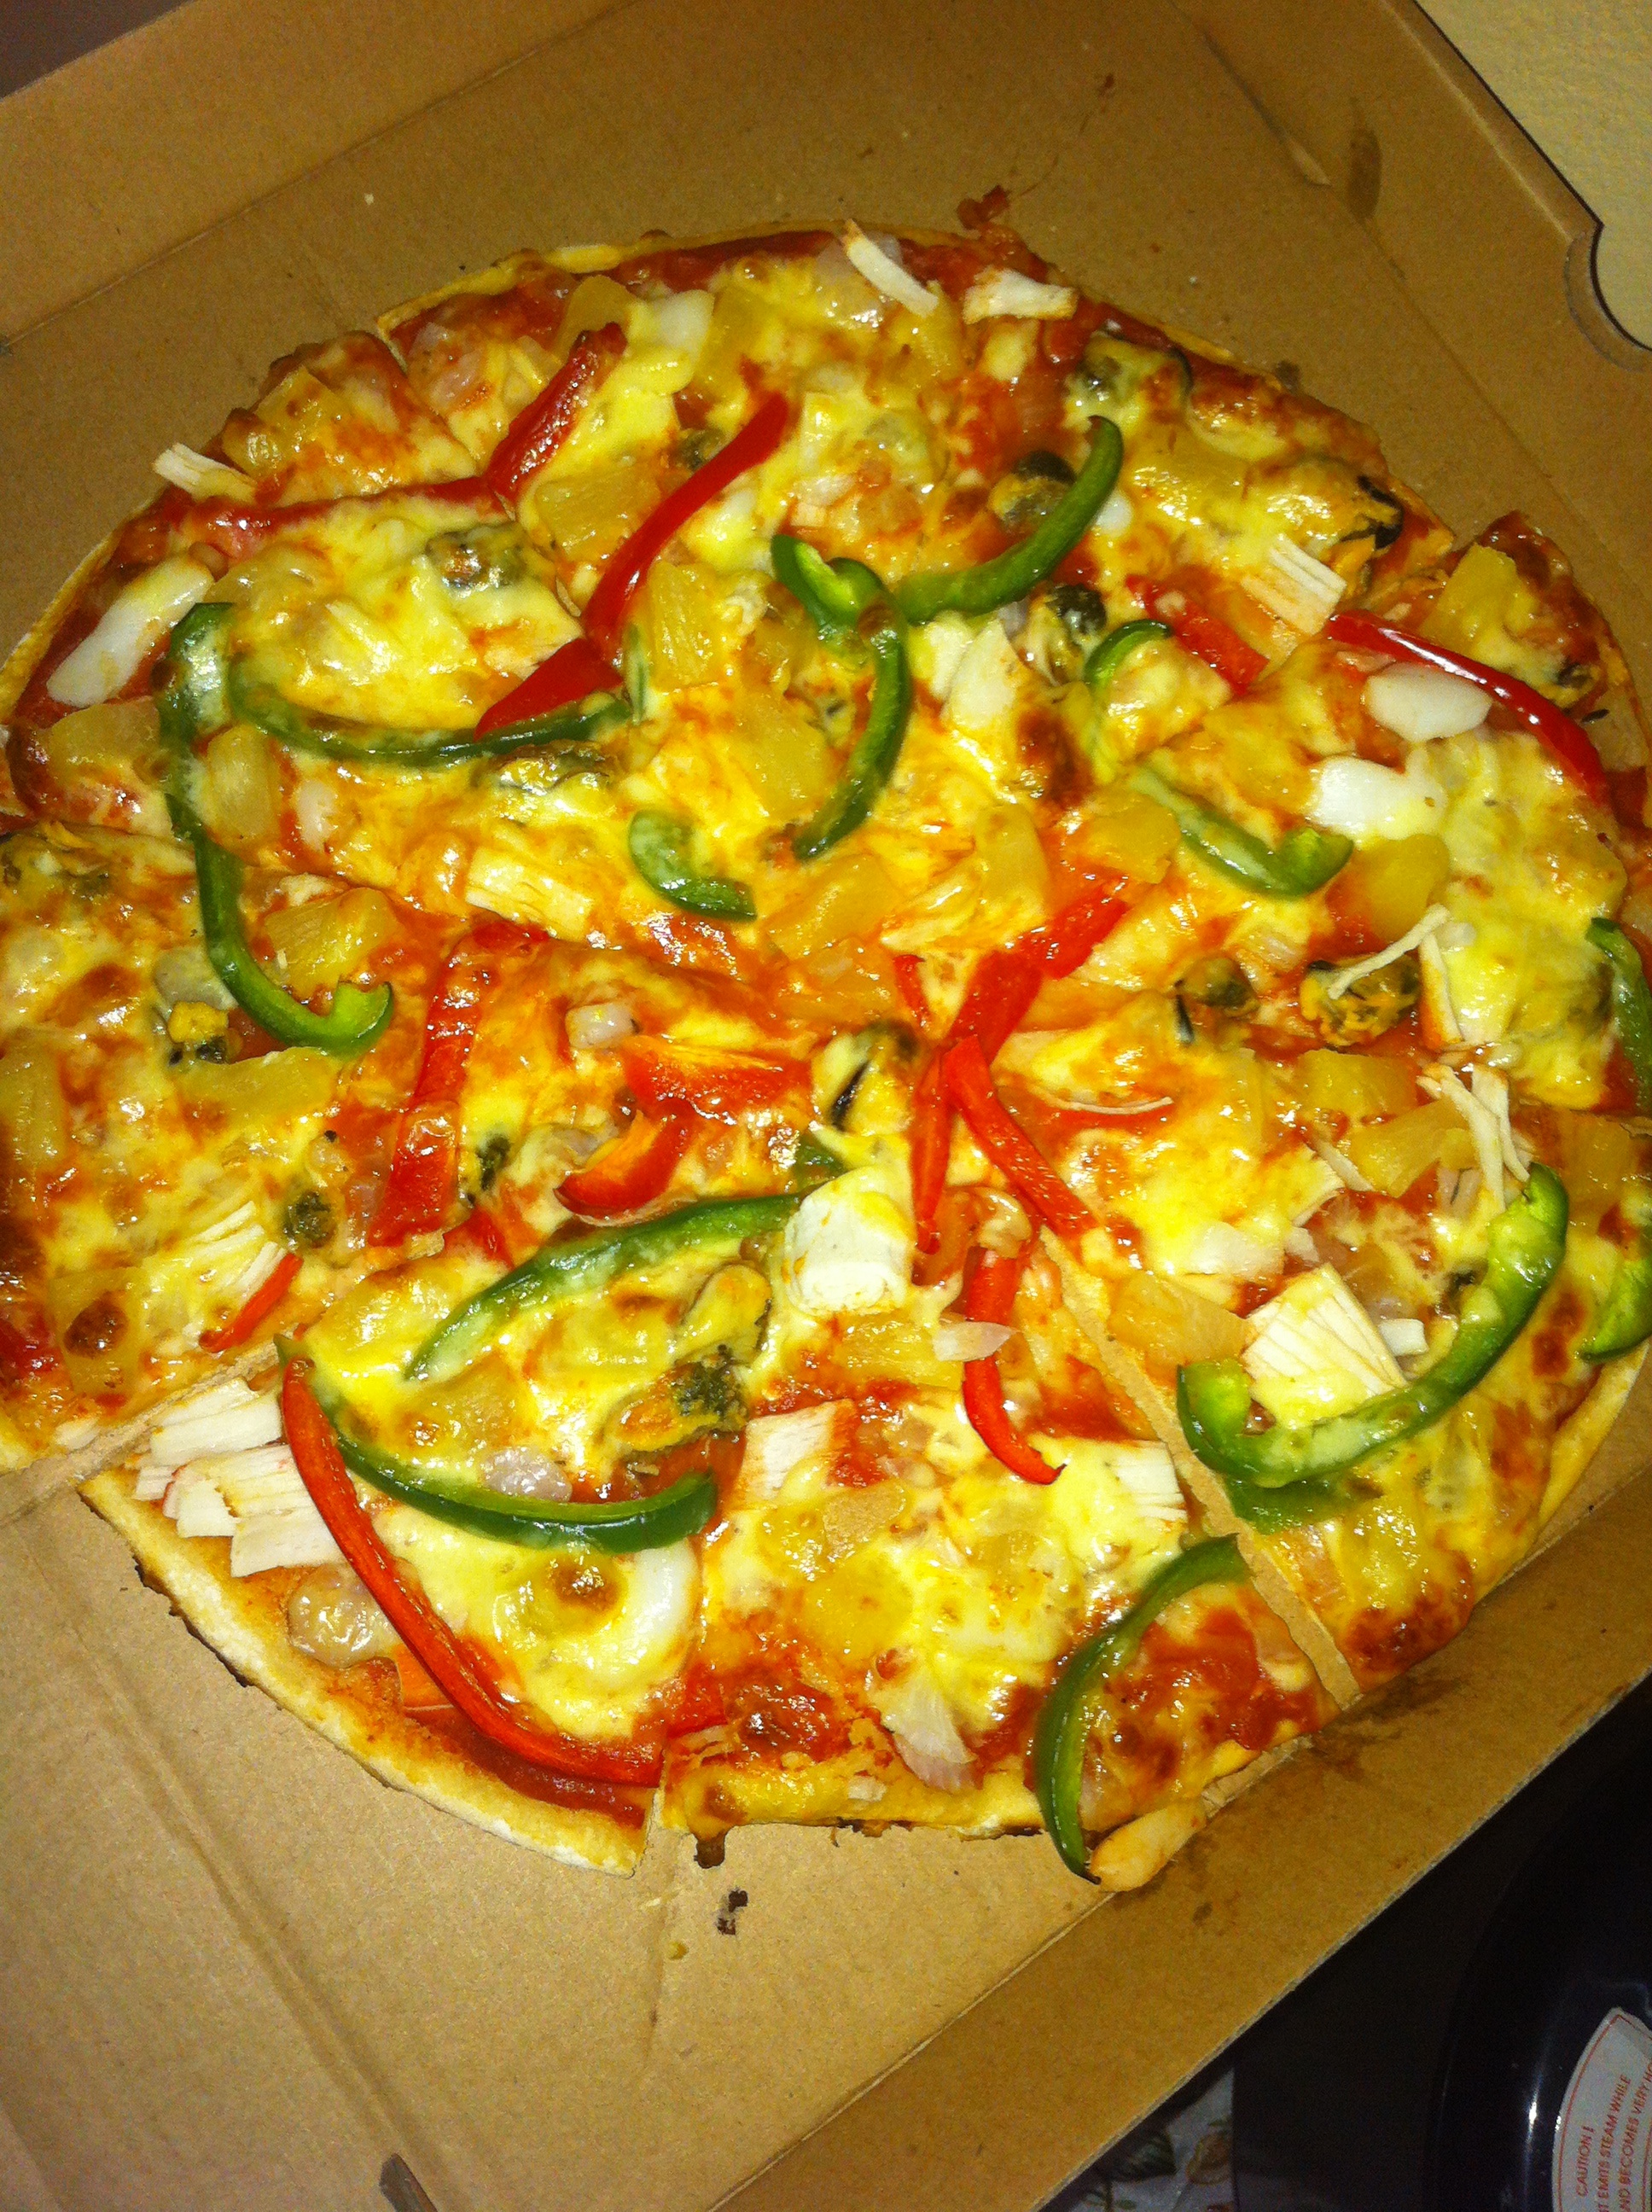
dish, meal, food, produce, vegetable, breakfast, cuisine, pizza, cucurbita, italian food, frittata, european food